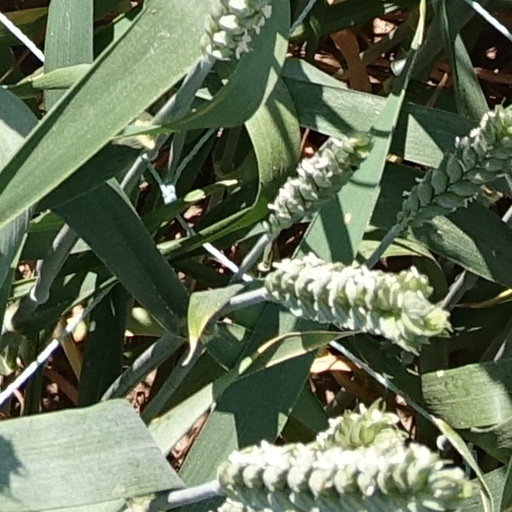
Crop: wheat